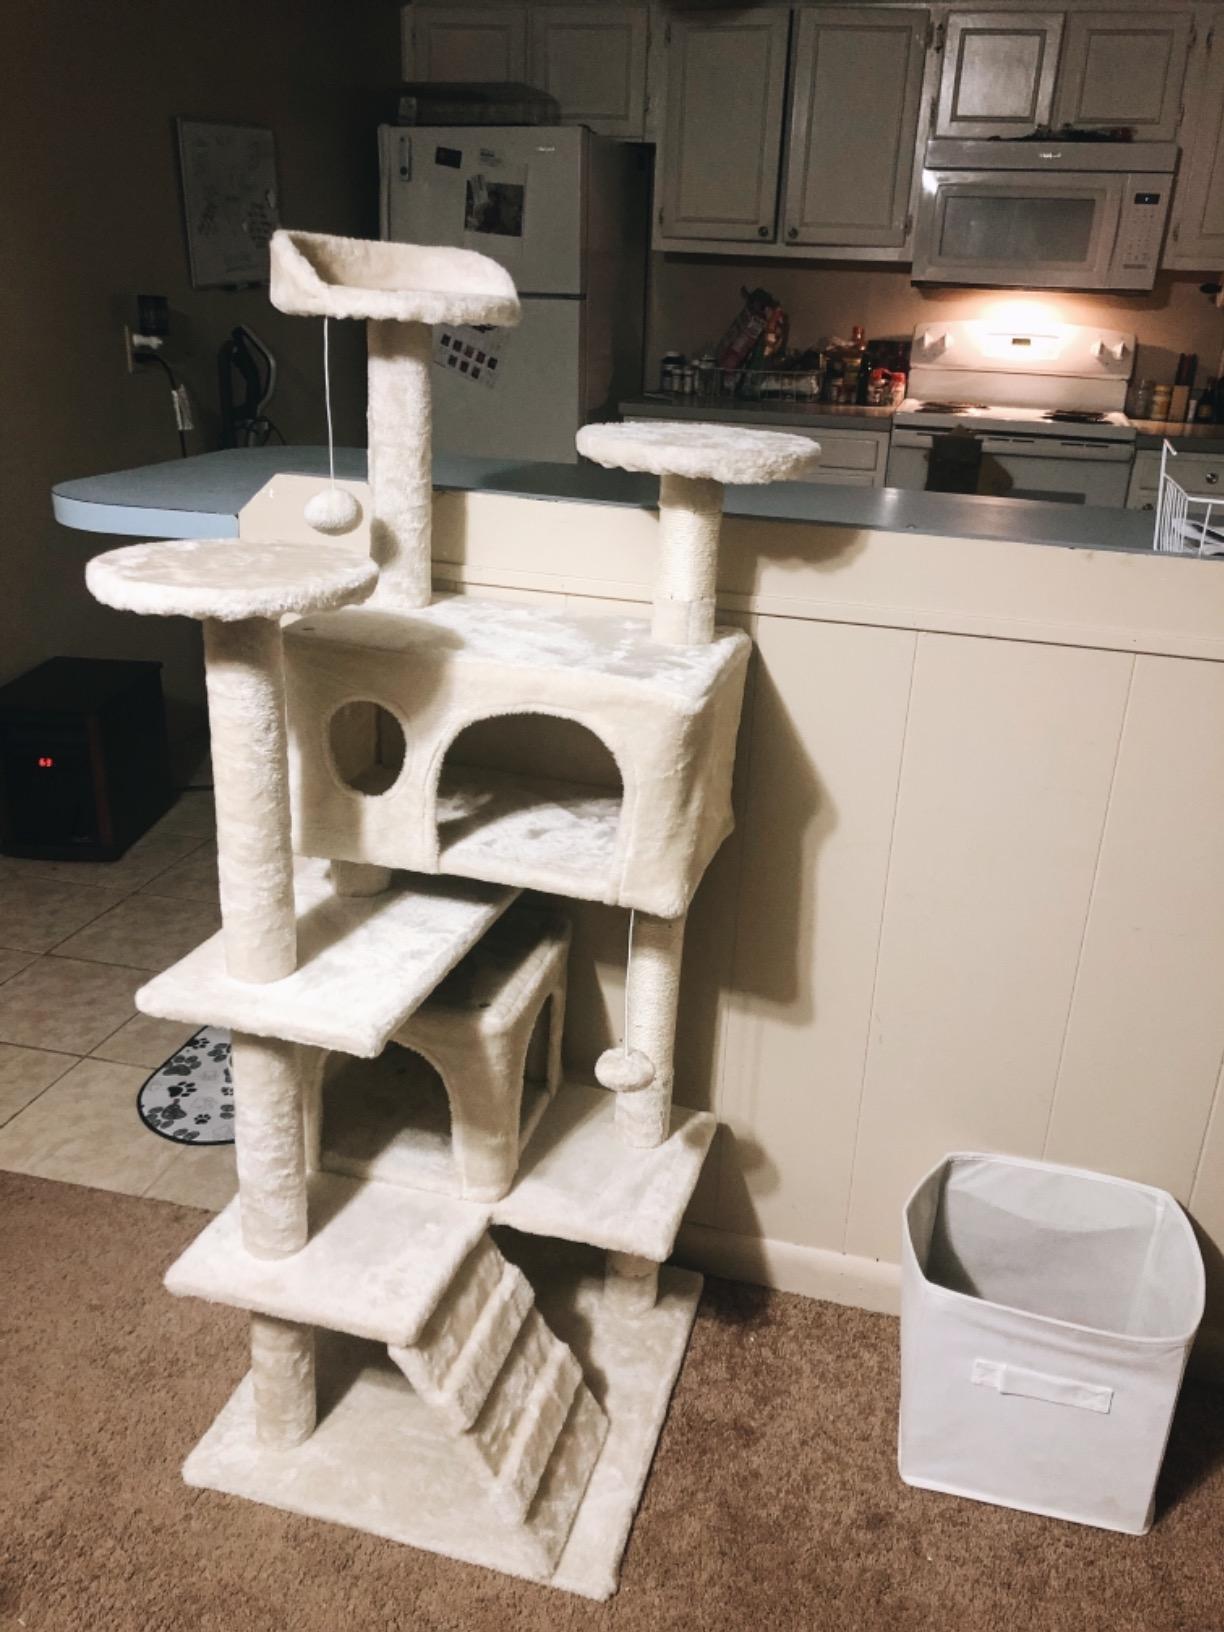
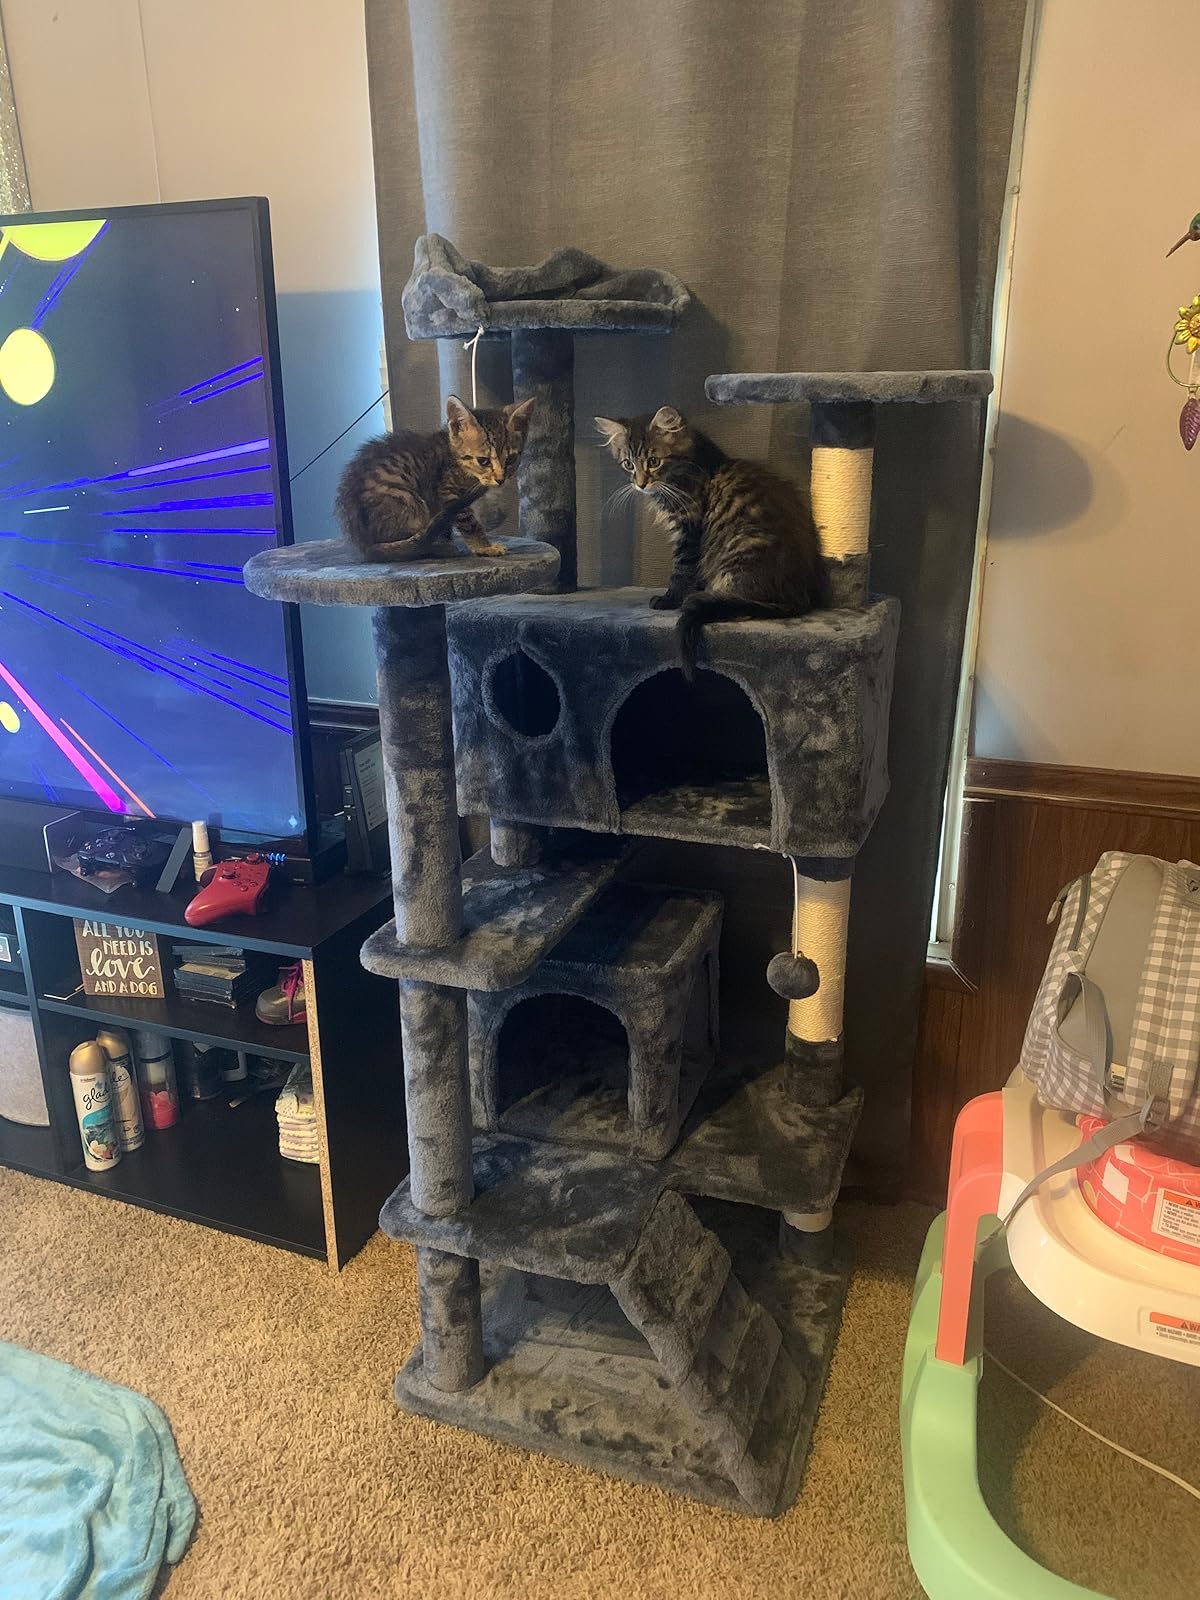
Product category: items_cat tree
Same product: no